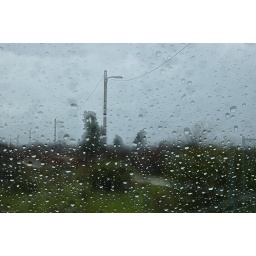
Sitting in the car during a rainstorm at entrance to King City bike path